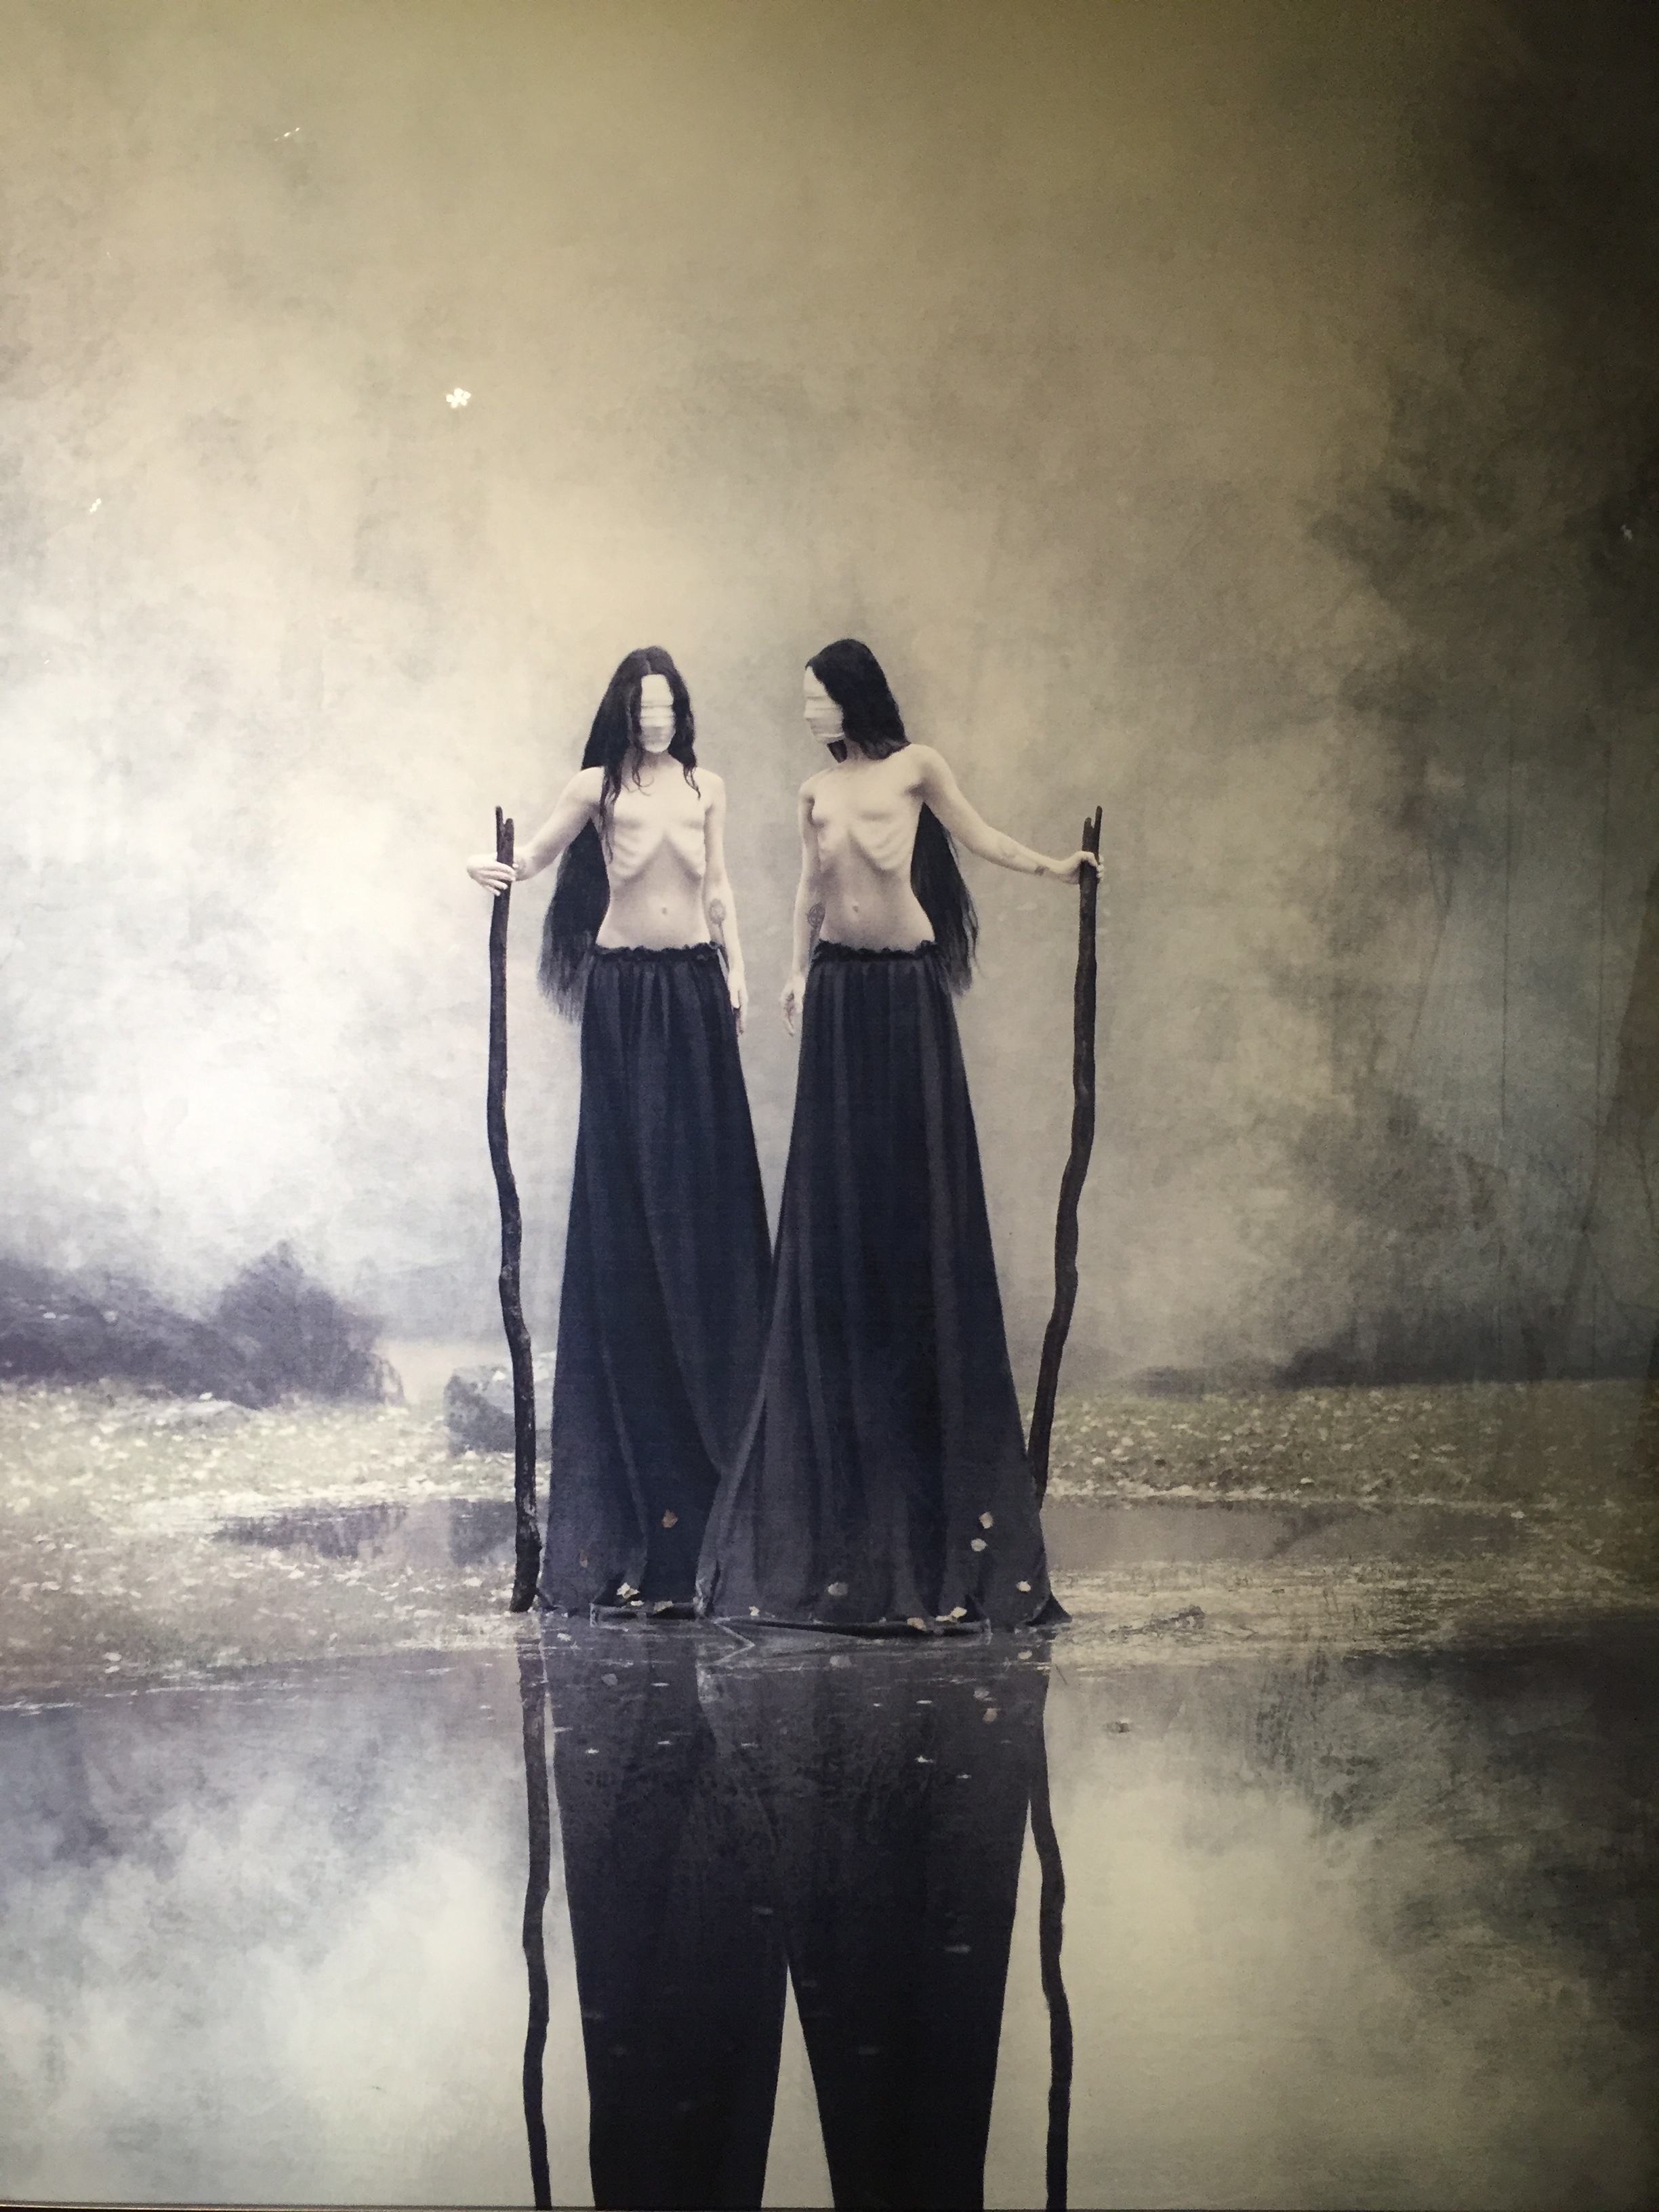
angels, standing, sky, fashion, black and white, photography, visual arts, outerwear, shadow, dress, reflection, stock photography, monochrome photography, monochrome, style, formal wear, gesture